Glauber (crater)

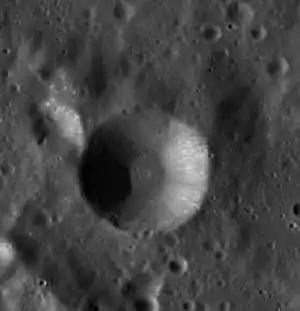
LRO mosaic

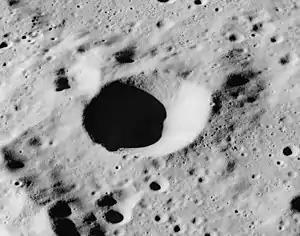
Apollo 16 image

Glauber is a small lunar impact crater that is located just to the north of the large walled plain Mendeleev, on the Moon's far side. This crater lies just outside the irregular rim of Mendeleev, but well within the outer skirt of ejecta. It is a circular crater with a rim that has not been significantly eroded. The simple inner walls slope down to a small floor at the midpoint with a peak at the center. The diameter of the floor is only about one-third that of the crater.